La Chaise

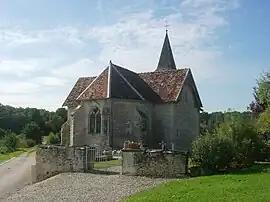
The church in La Chaise

La Chaise is a commune in the Aube department in north-central France.